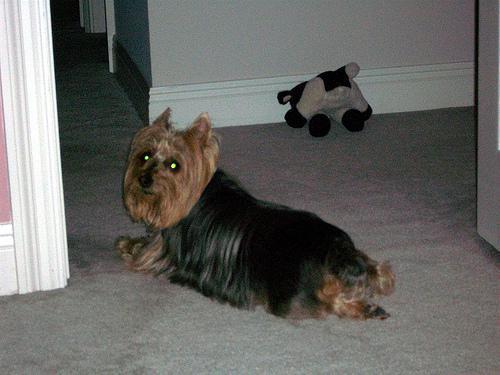
Australian_terrier